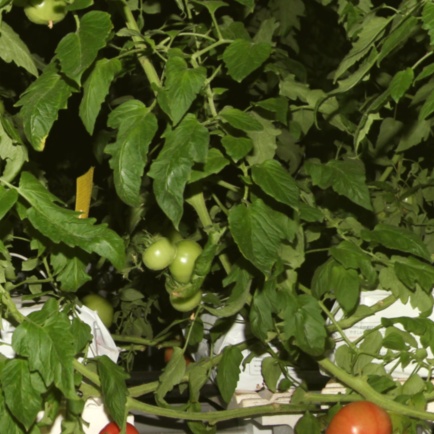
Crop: tomato